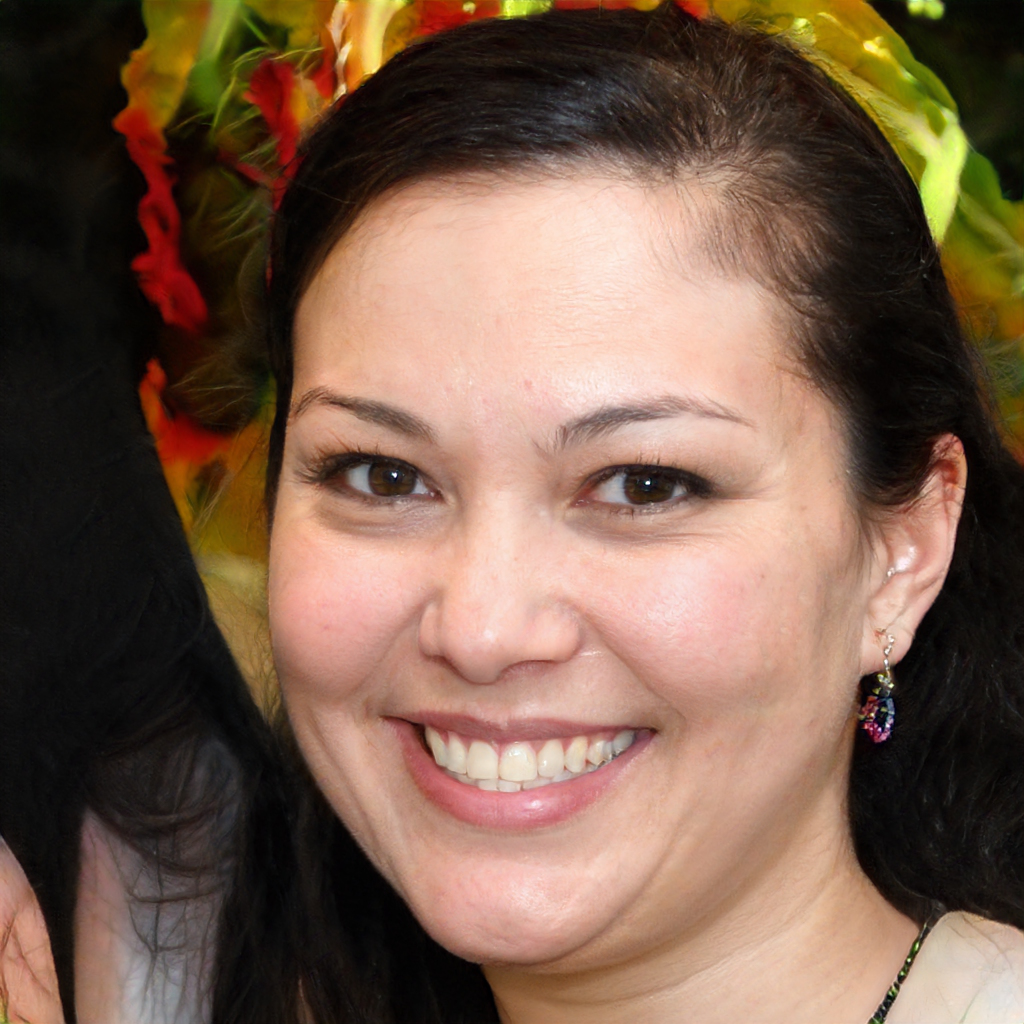
Label: Colored